Lilou Wadoux

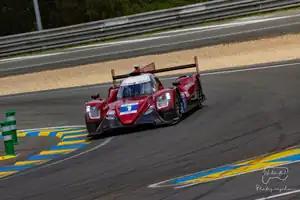
Wadoux at Le Mans in 2022.

In November 2021, Wadoux, as well as W Series drivers Jamie Chadwick and Alice Powell, was invited by the all-female LMP2 Richard Mille Racing Team to take part in the post-season FIA World Endurance Championship rookie test at Bahrain. She was hired for the 2022 season as part of the team's switch to a mixed lineup, alongside ELMS champion Charles Milesi and eight-time World Rally Champion Sébastien Ogier. The trio completed the opening three rounds of the season together, ending with sixth place at the 24 Hours of Le Mans, before experienced LMP2 racer Paul-Loup Chatin took over from Ogier – Chatin serving as a mentor for Wadoux. At the fourth round in Monza, the trio were running in third place with just over two hours to go when Chatin and Robert Kubica collided at the first corner, sending Chatin into a spin and damaging the gearbox. After eighth place in the final two events at Fuji and Bahrain, Wadoux and Milesi finished 12th in the standings with 30 points.